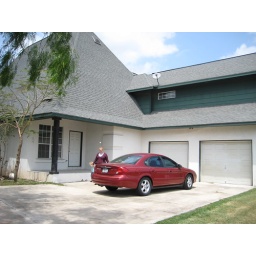
Not really. It's just my car in the driveway of an awesome house that Andie and I looked at.